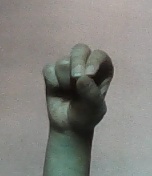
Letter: gaaf